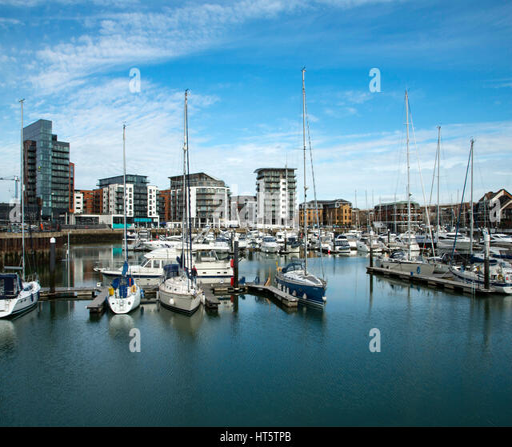
boats and yachts moored at the marina